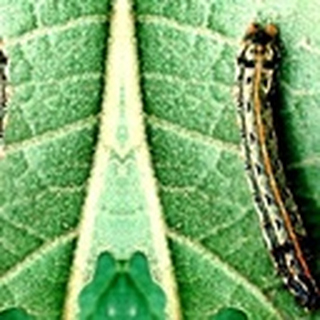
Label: cotton_army_worm